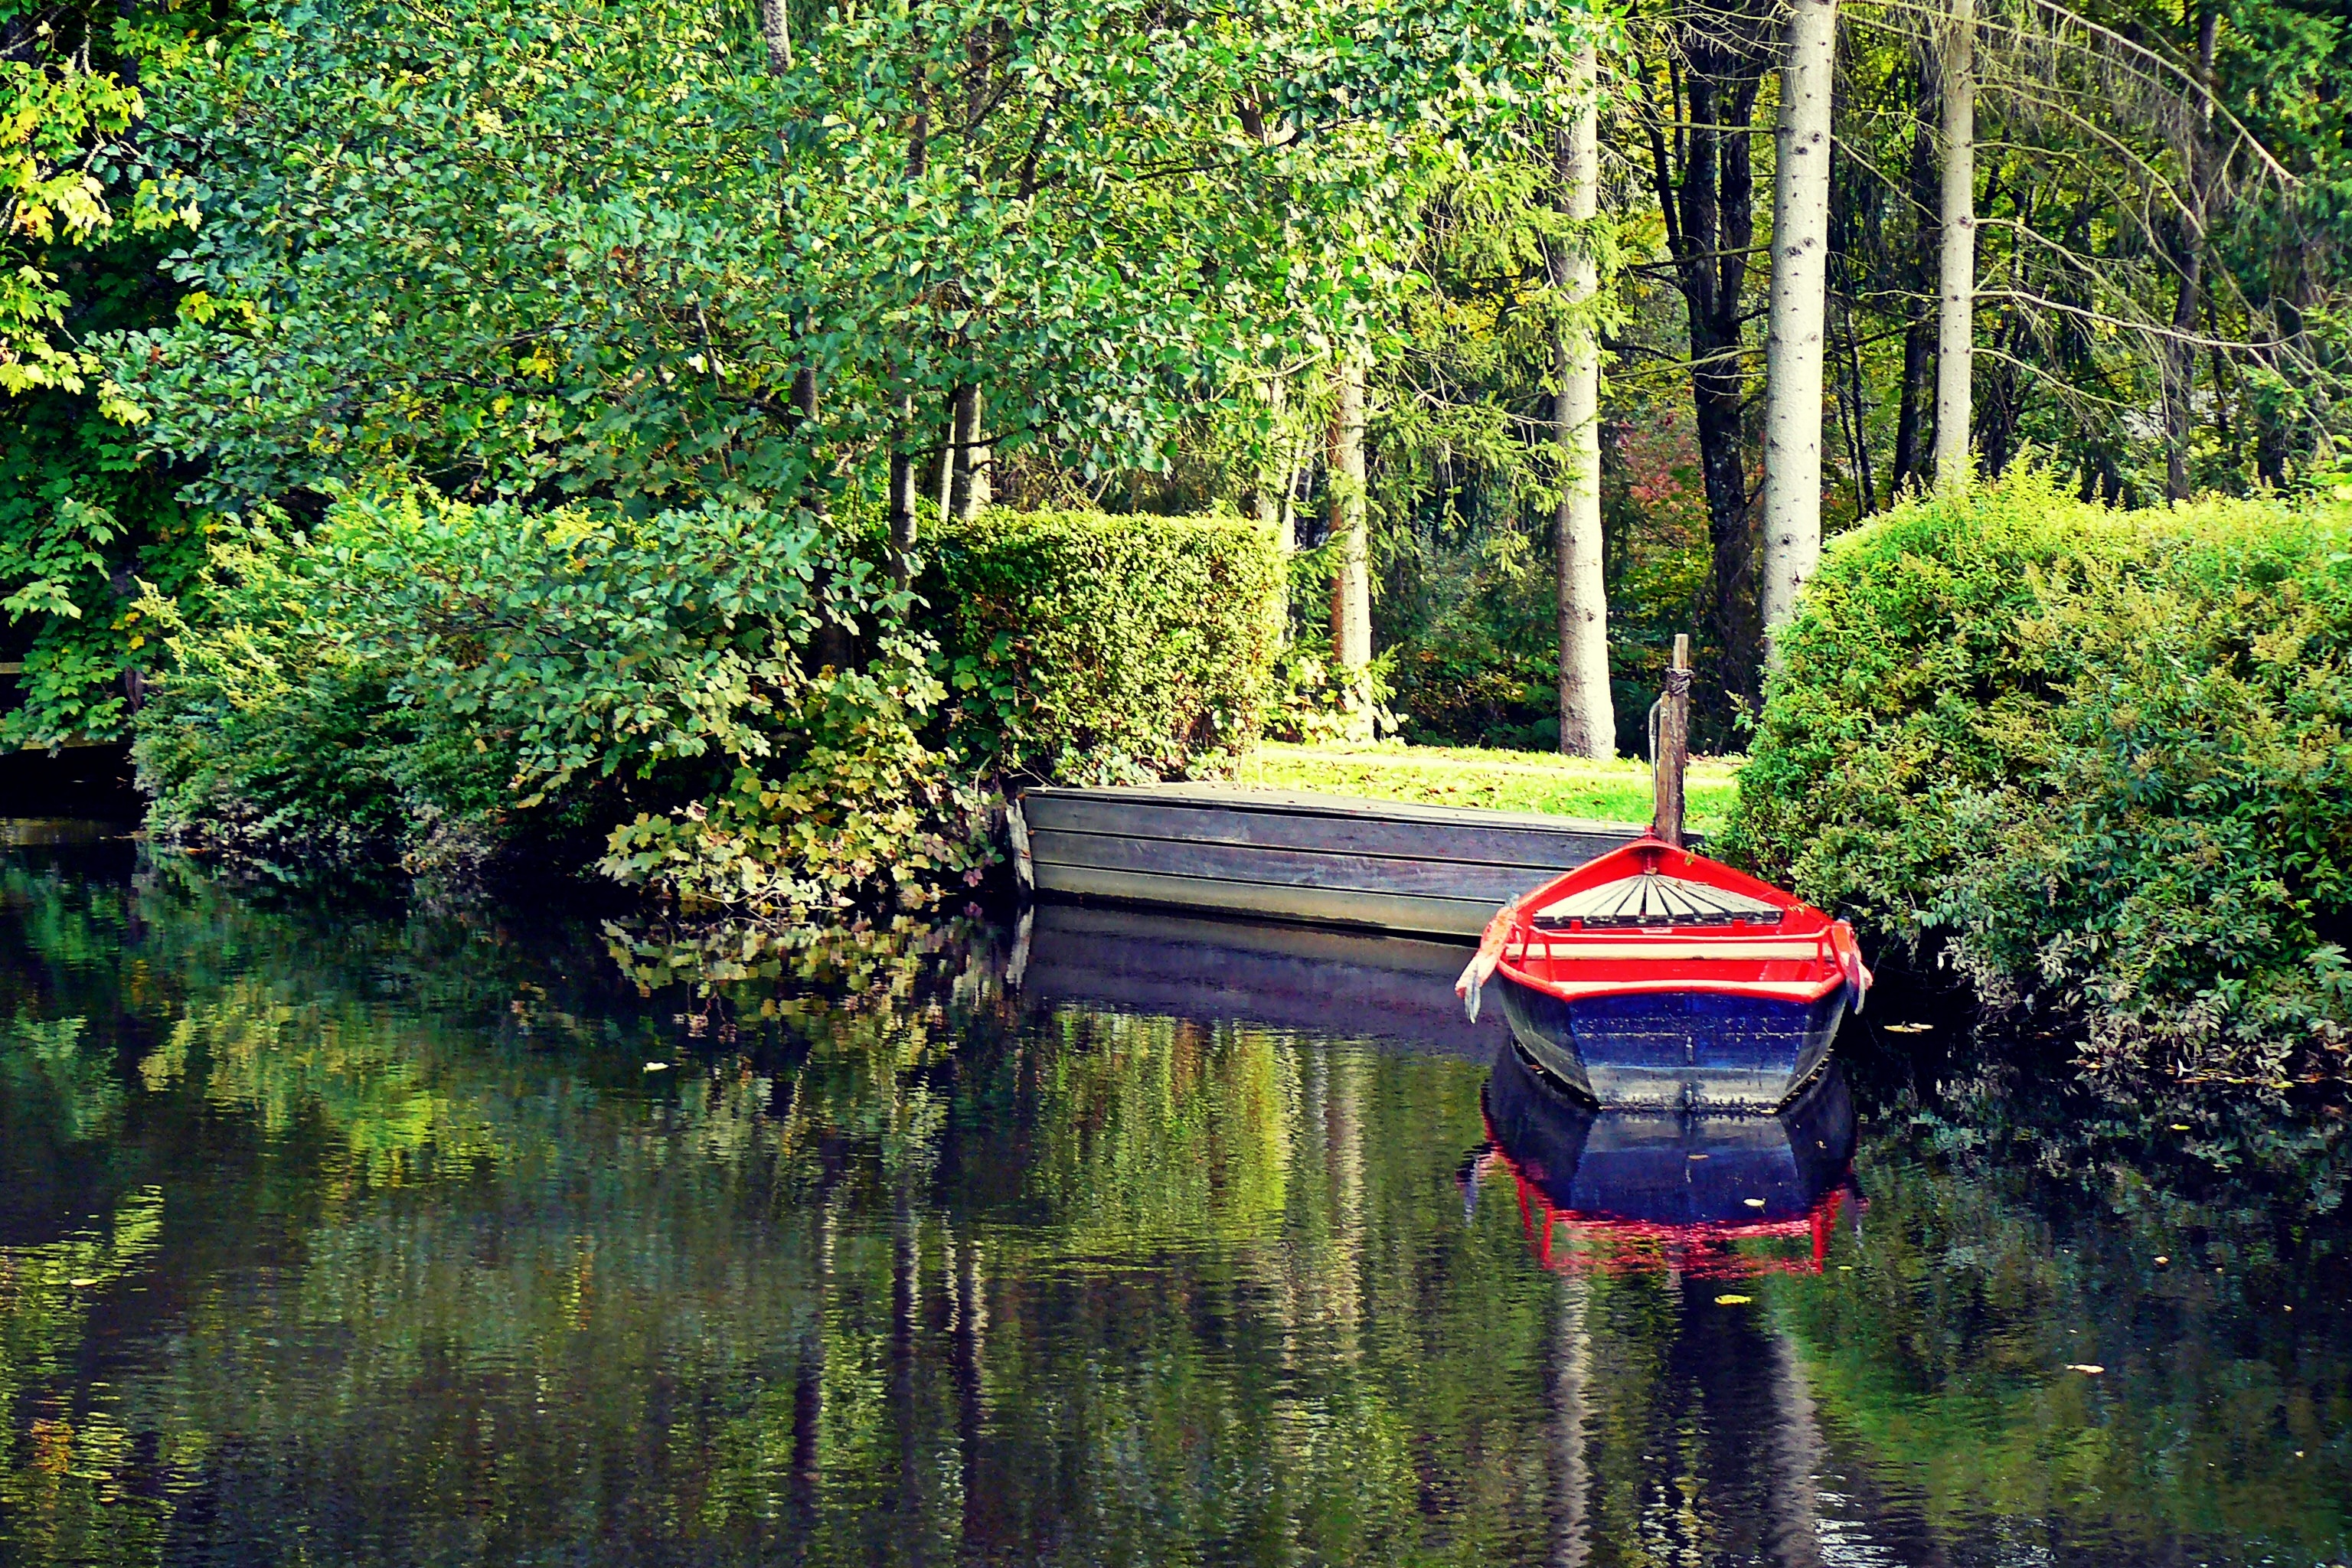
landscape, tree, water, nature, forest, wilderness, leaf, lake, atmosphere, pier, river, pond, boot, idyllic, web, stream, green, reflection, jungle, autumn, park, seascape, romance, romantic, botany, rest, garden, waterway, lakeside, body of water, trees, rowing boat, bank, relaxation, wetland, reflections, germany, woodland, quiet, habitat, mood, waters, idyll, ecosystem, mirroring, water reflection, natural environment, woody plant